Ryan Kent

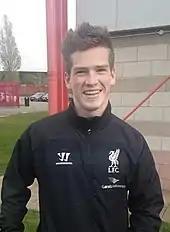
Kent after a Liverpool U18 match in 2015

Oldham-born Kent joined Liverpool at the age of seven and progressed through the Liverpool academy to become a regular member of the U21 squad. After an impressive end to the 2014–15 campaign for the reserves his performances were rewarded with a new four-and-a-half-year contract in March 2015. This was followed by a call-up to the first-team squad for their 2015 pre-season tour with the player being named in Liverpool's 30-man squad for their tour of Thailand, Australia and Malaysia. On 17 July 2015 Kent made his first-team debut when he came off the bench in the 2–1 win over Australian A-League side Brisbane Roar and was handed a first-team squad number for the Reds.